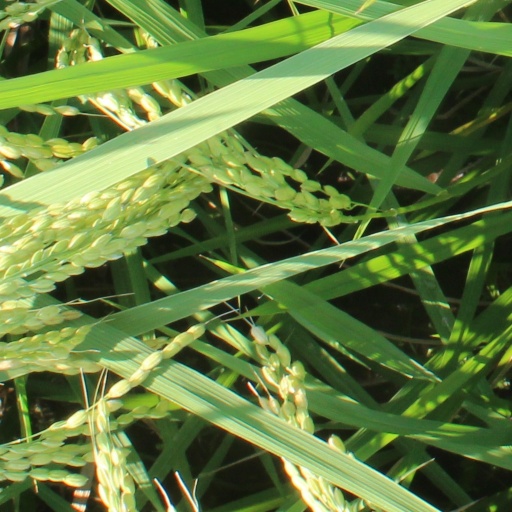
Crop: rice